Luigi Marchesi (painter)

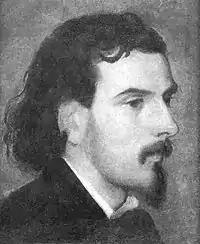
Self-portrait (c.1850)

Luigi Marchesi (6 November 1825, Roccabianca - 3 August 1862, Parma) was an Italian painter who specialized in architectural and interior scenes.